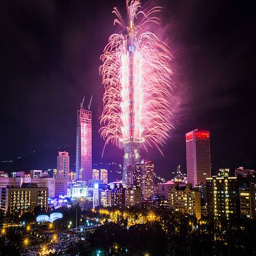
fireworks light up the skyline and taipei during new years eve celebrations .